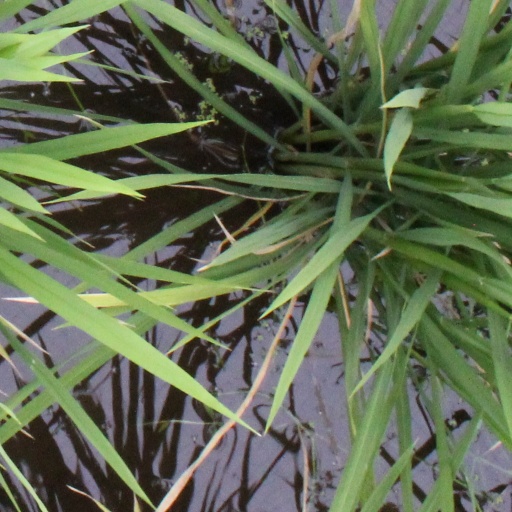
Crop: rice